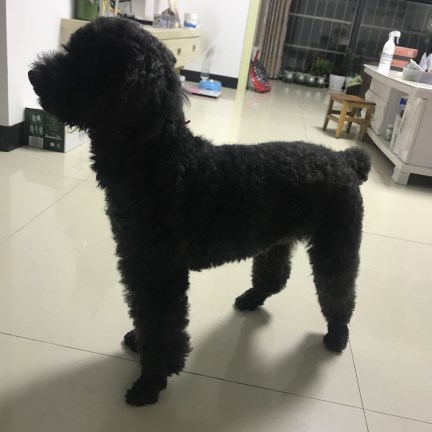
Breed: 2925-n000114-toy_poodle